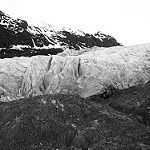
Label: B & W